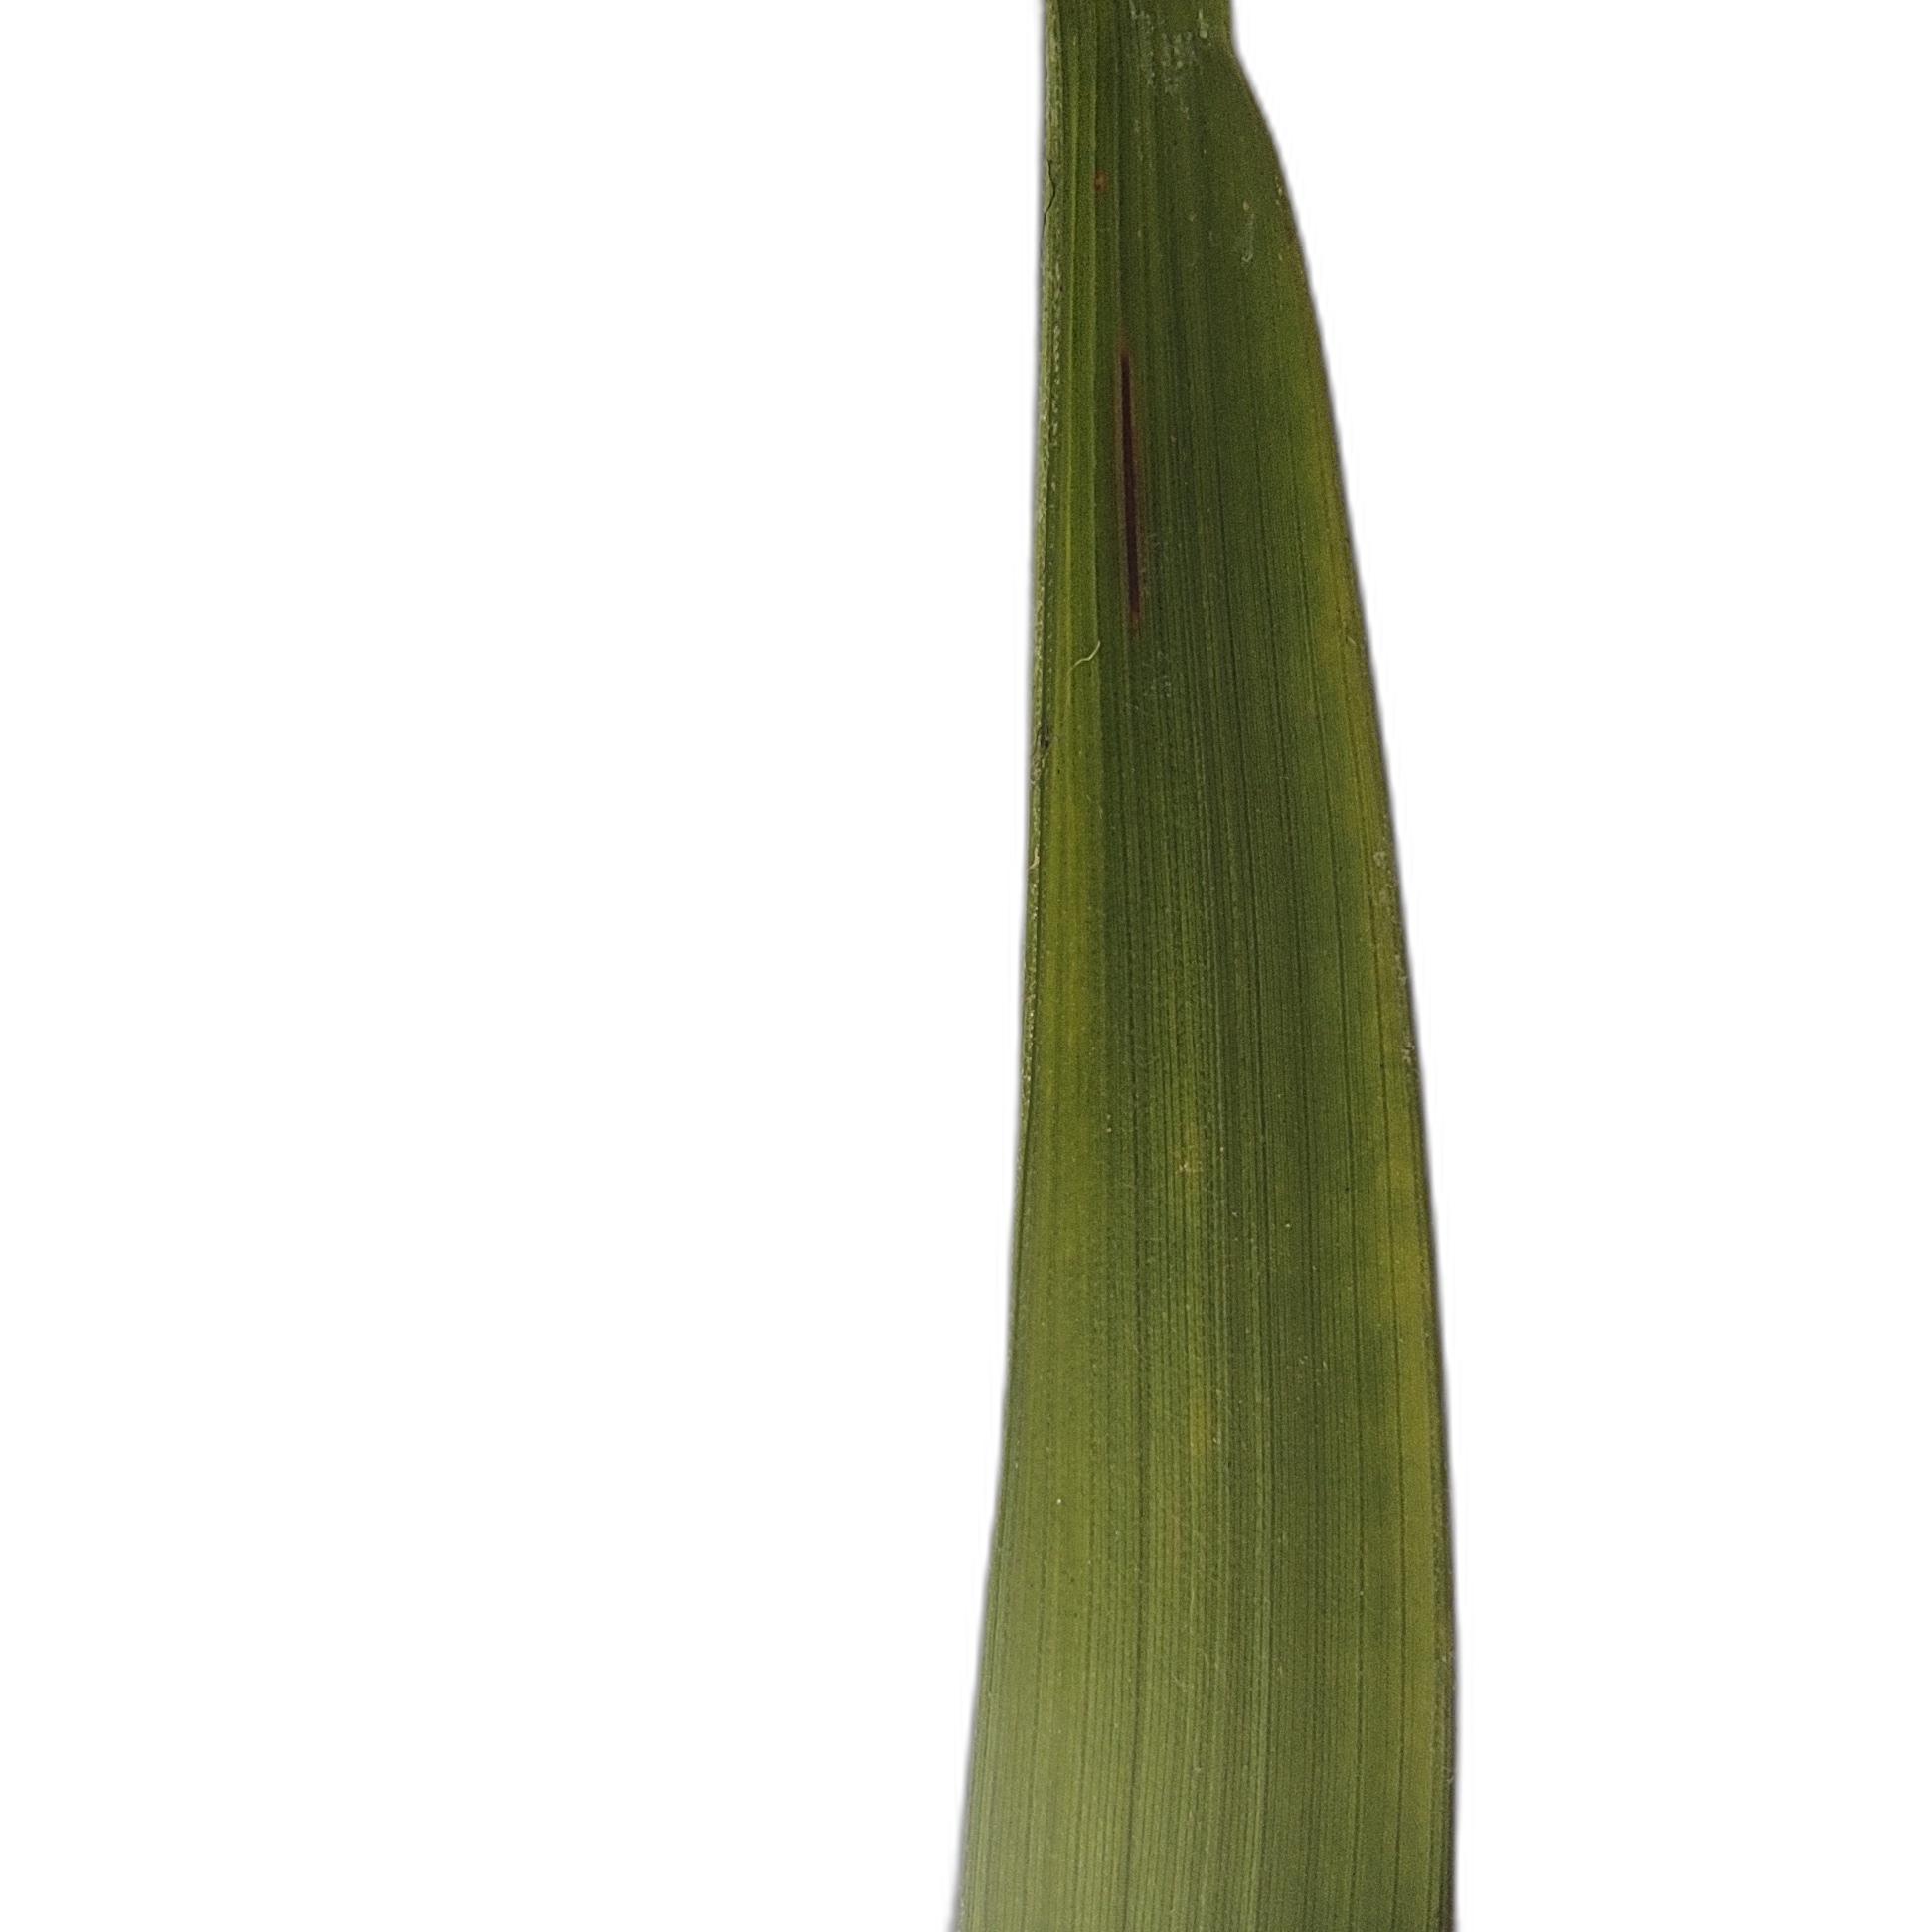
Label: Rice Blast